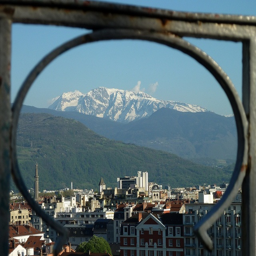
the mountains are almost on top of the city .